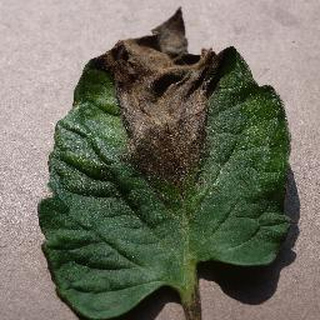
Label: tomato_late_blight